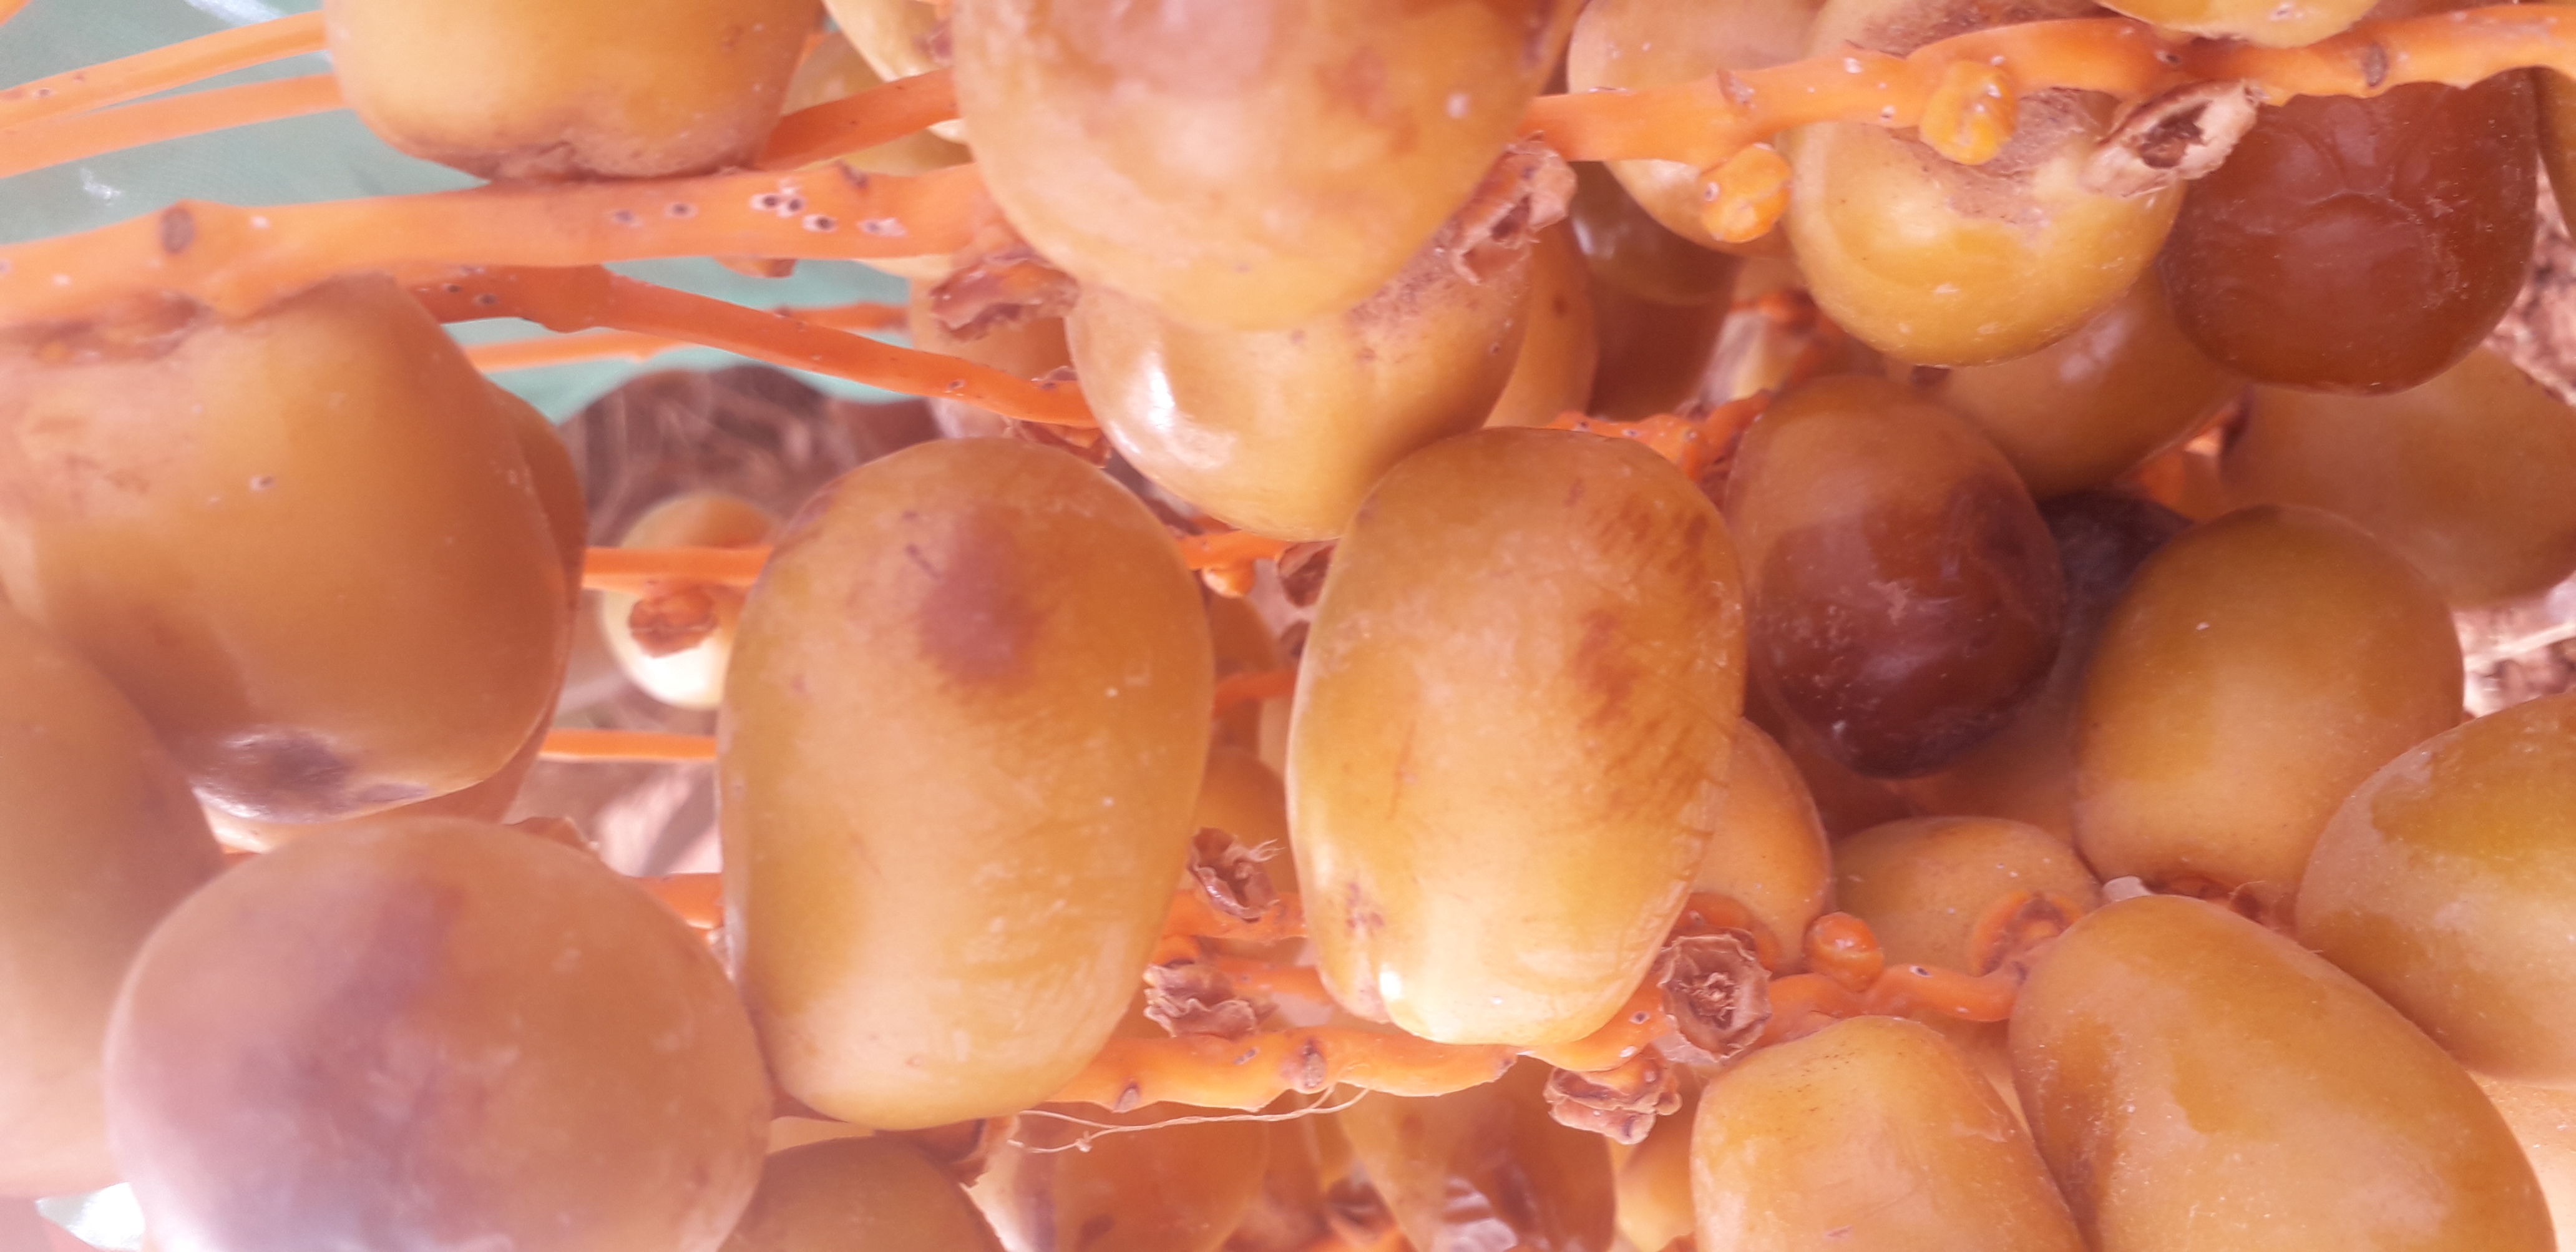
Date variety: Boufagous